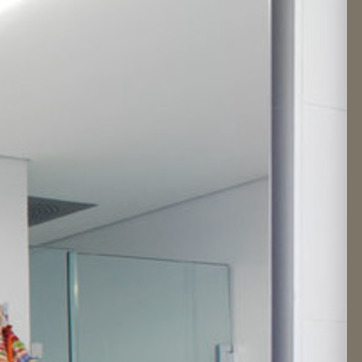
Material: mirror